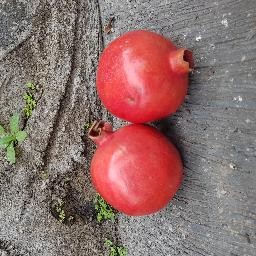
Fruit: Pomegranate
Quality: Good